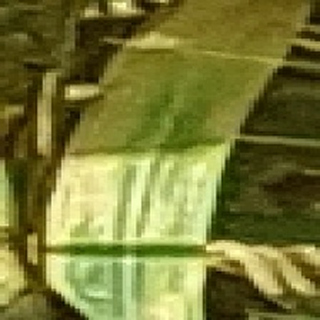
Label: wheat_yellow_rust